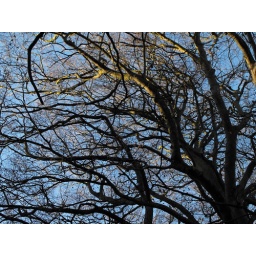
I just liked the silhouette against the clear blue sky, with just a touch of golden highlight :)